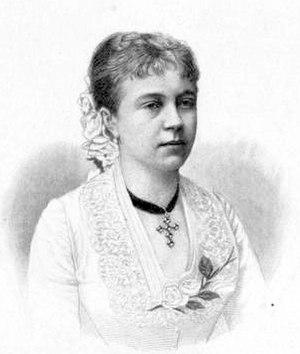
5 janvier :
Rosa Paumgartner, née Papier le 18 septembre 1858 ou le 15 septembre 1859 à Baden et morte le 9 février 1932 à Vienne, est une chanteuse d’opéra mezzo-soprano autrichienne.